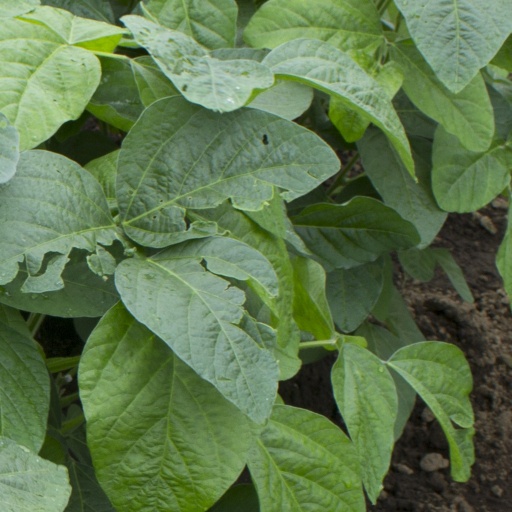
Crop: soybean